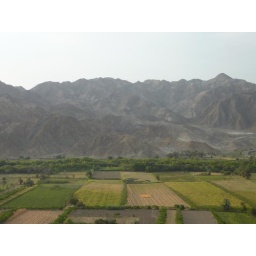
A rare sight of green fields in an endless world of sand and rock